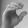
ASL letter: C